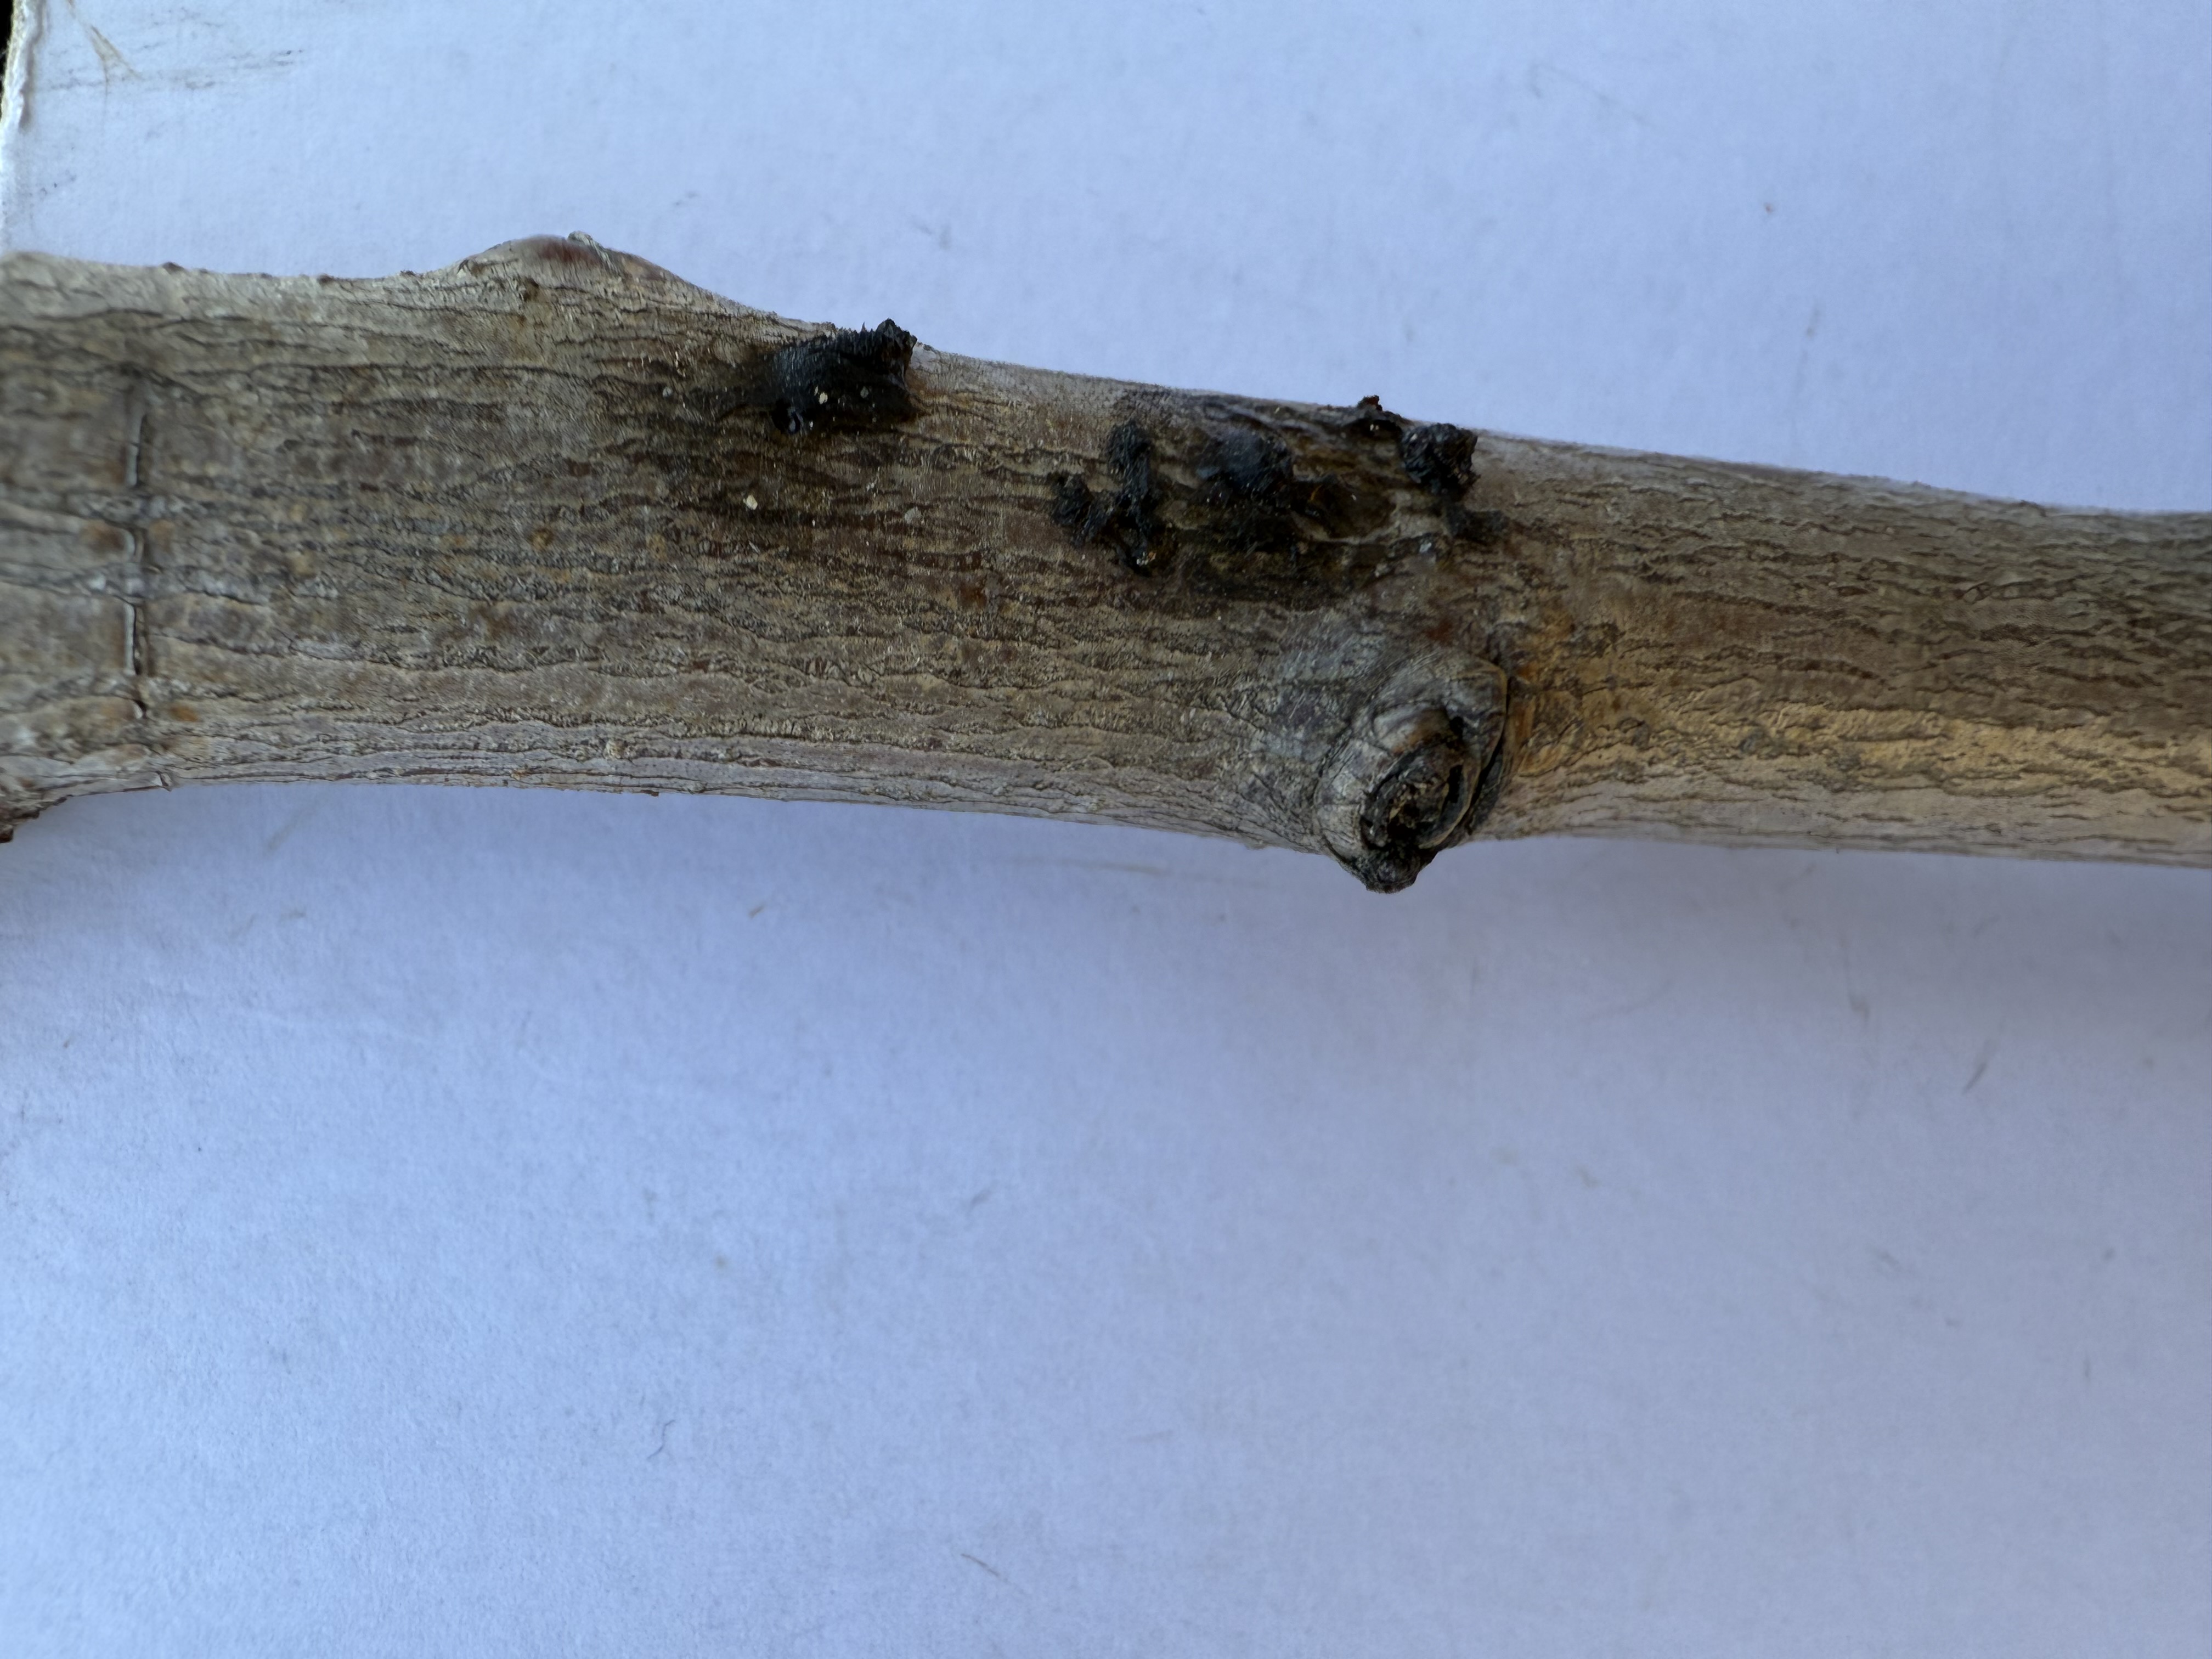
Variety: Red Haven Peach